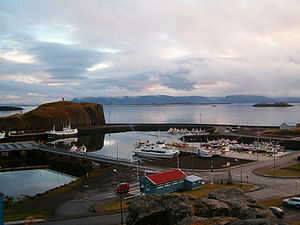
Snæfellsnes / Galleri
Snæfellsnes er en halvø vest for Borgarfjörður med et areal på 688,8 km² og 1.641 indb., på den vestlige del af Island. Snæfellsnes befinder sig mellem bugten Faxaflói og fjorden Breiðafjörður.